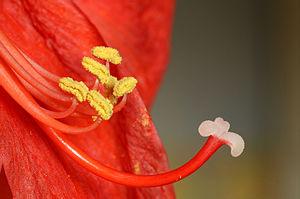
Hippeastrum est un genre botanique d'environ 80 espèces de plantes à bulbes natives des régions tropicales et subtropicales d'Amérique centrale et d'Amérique du Sud. Il appartient à la famille des Liliaceae selon la classification classique. La classification phylogénétique le place dans la famille des Amaryllidaceae.